Dehydrogenation

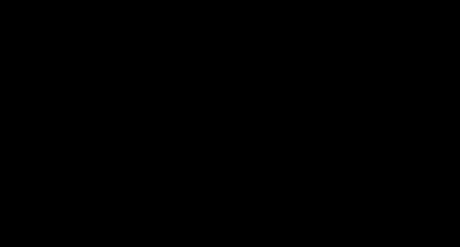
Dehydrogenation of ammonia borane.

The dehydrogenative coupling of silanes has also been developed.